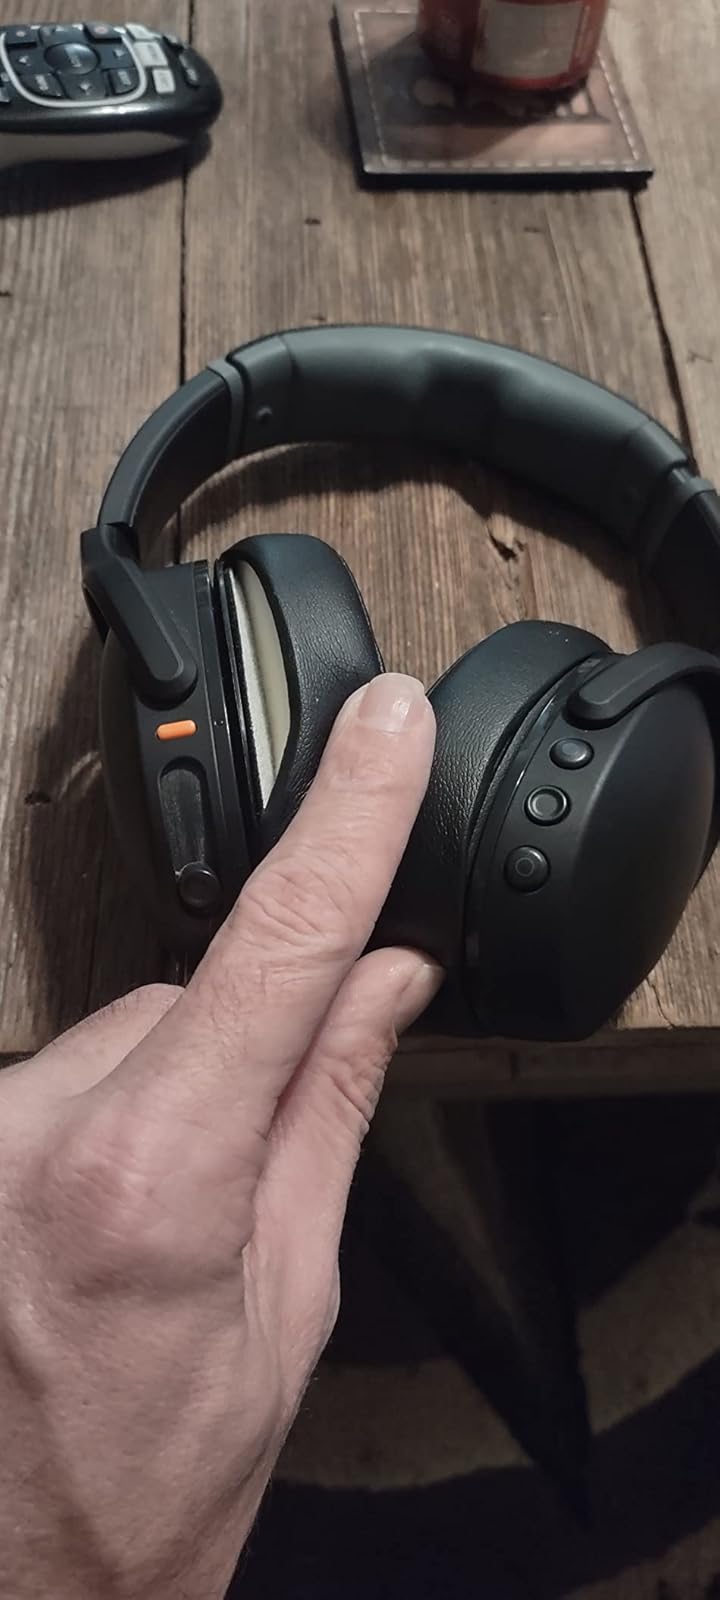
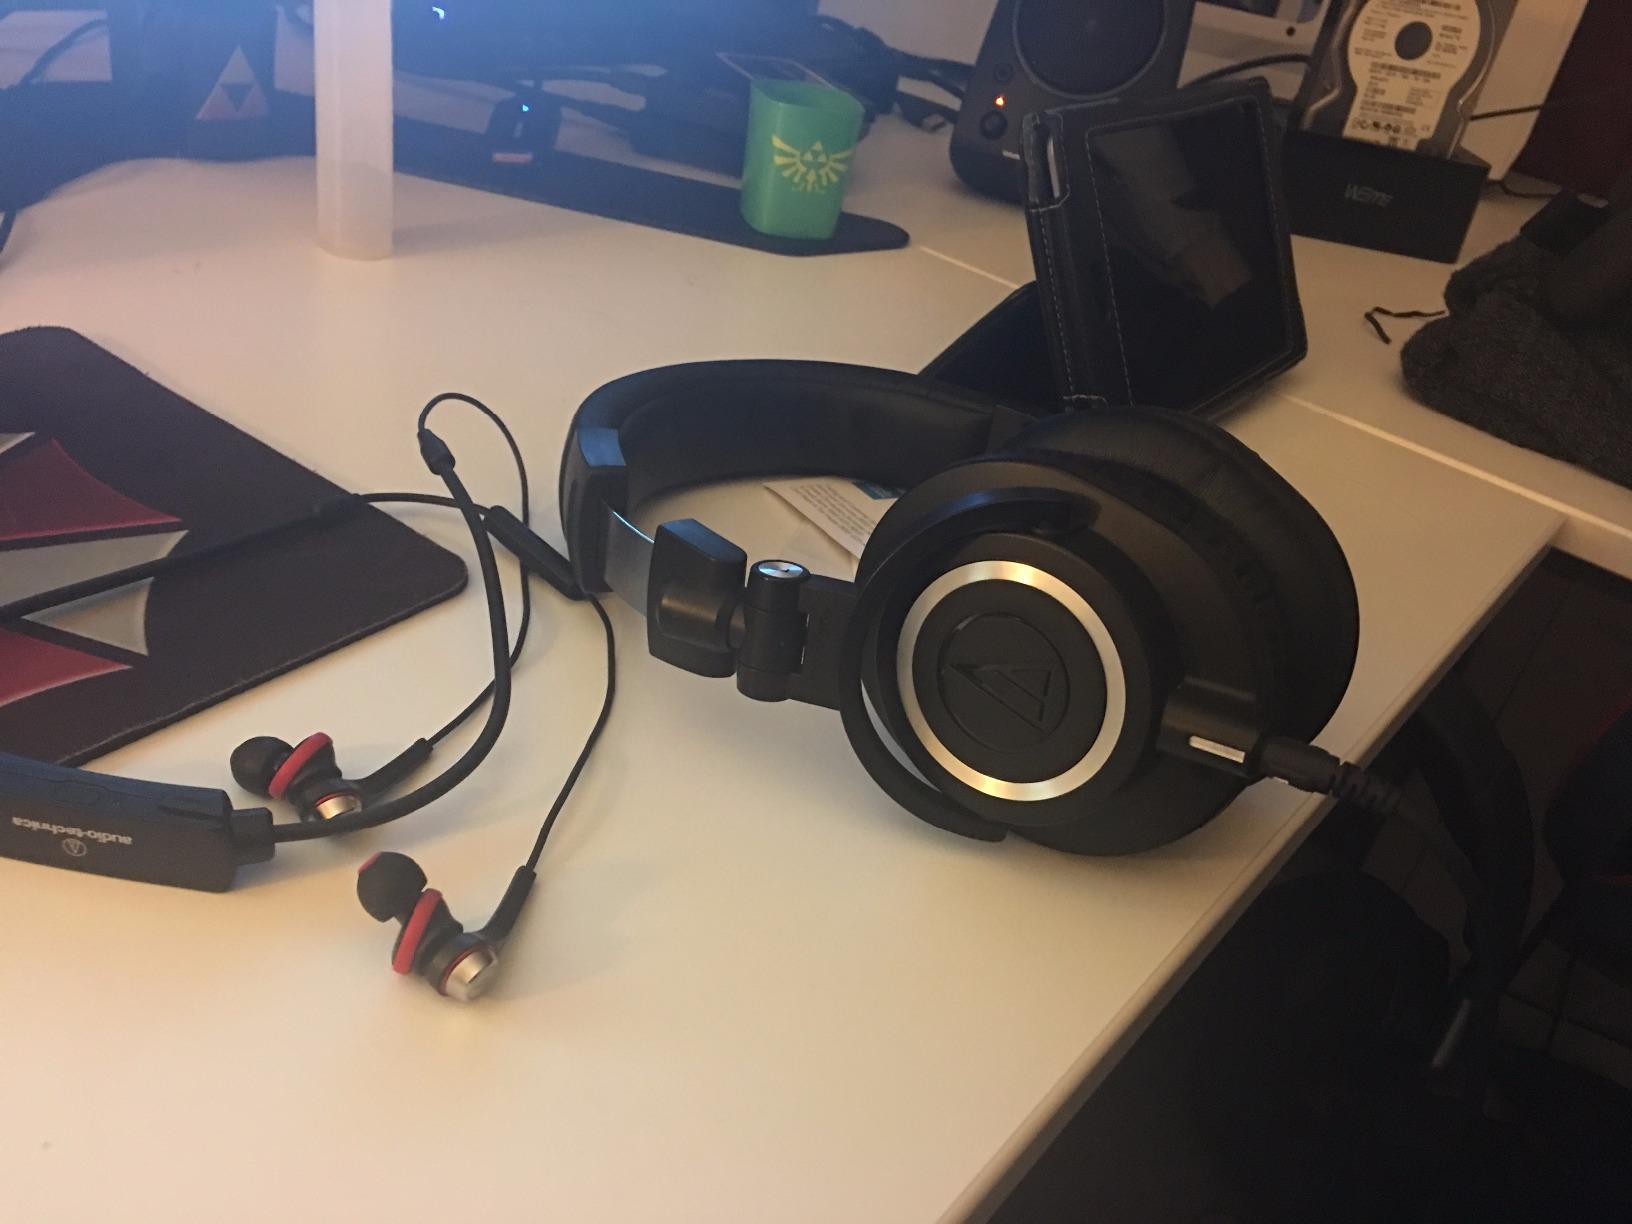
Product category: headphones
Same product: no